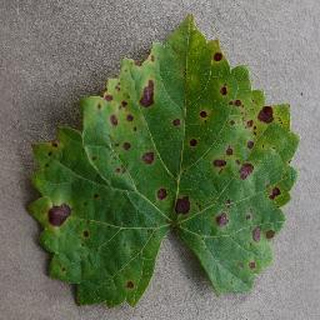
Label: grape_black_rot